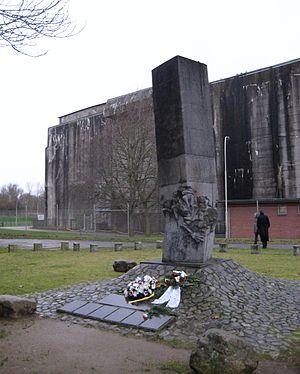
Le camp de concentration de Farge était une annexe du camp de concentration de Neuengamme. Il a existé d'octobre 1943 au 10 avril 1945, et les prisonniers de ce camp ont construit le bunker Valentin à environ quatre kilomètres de là. Le camp de concentration était situé à Neuenkirchener Heide, près du village de Farge, entre les villages de Schwanewede, Lüßum et Rekum, dans la région de l'actuel Land de Basse-Saxe.
André Migdal est un résistant français.